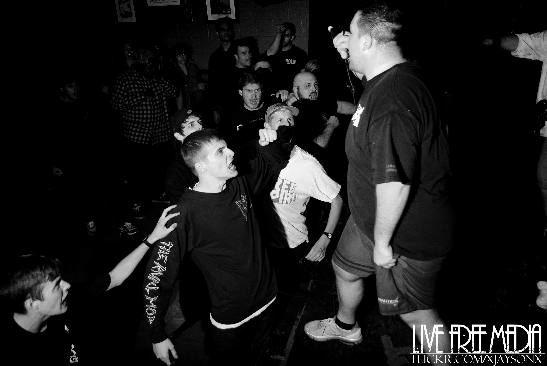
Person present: Yes